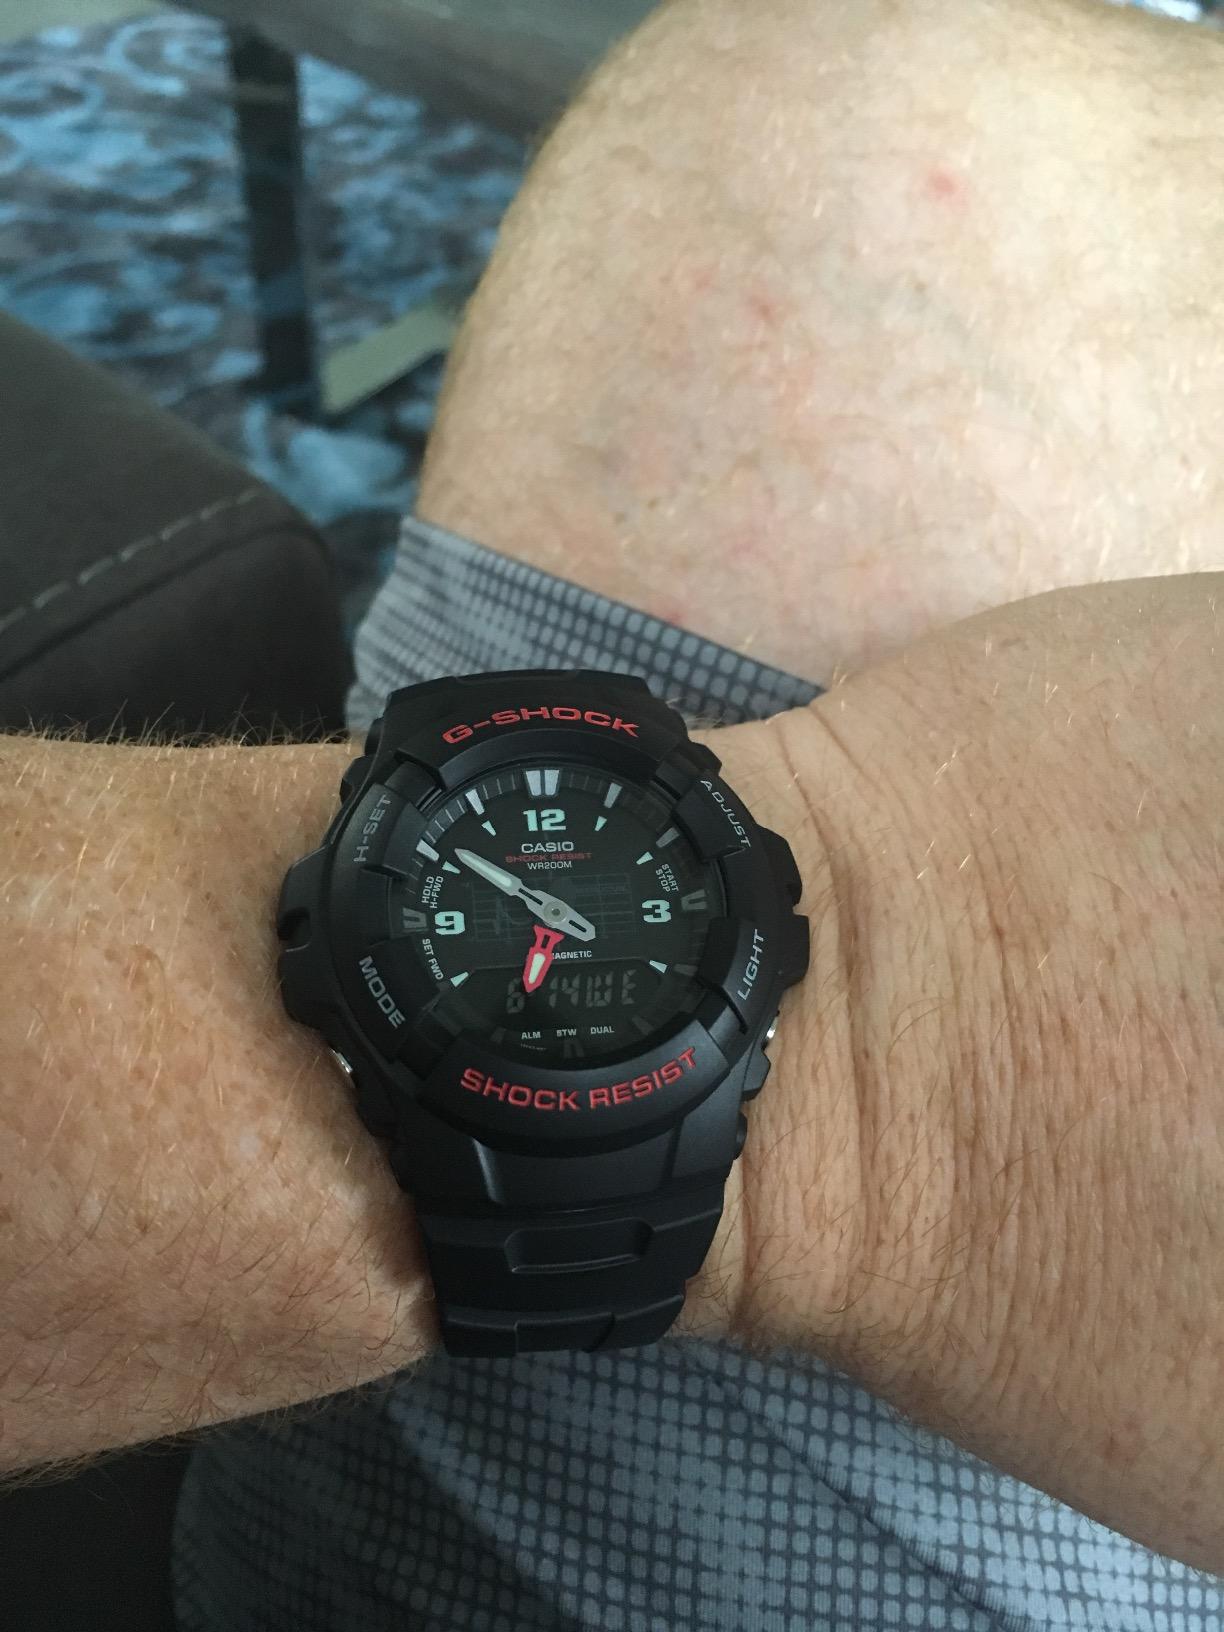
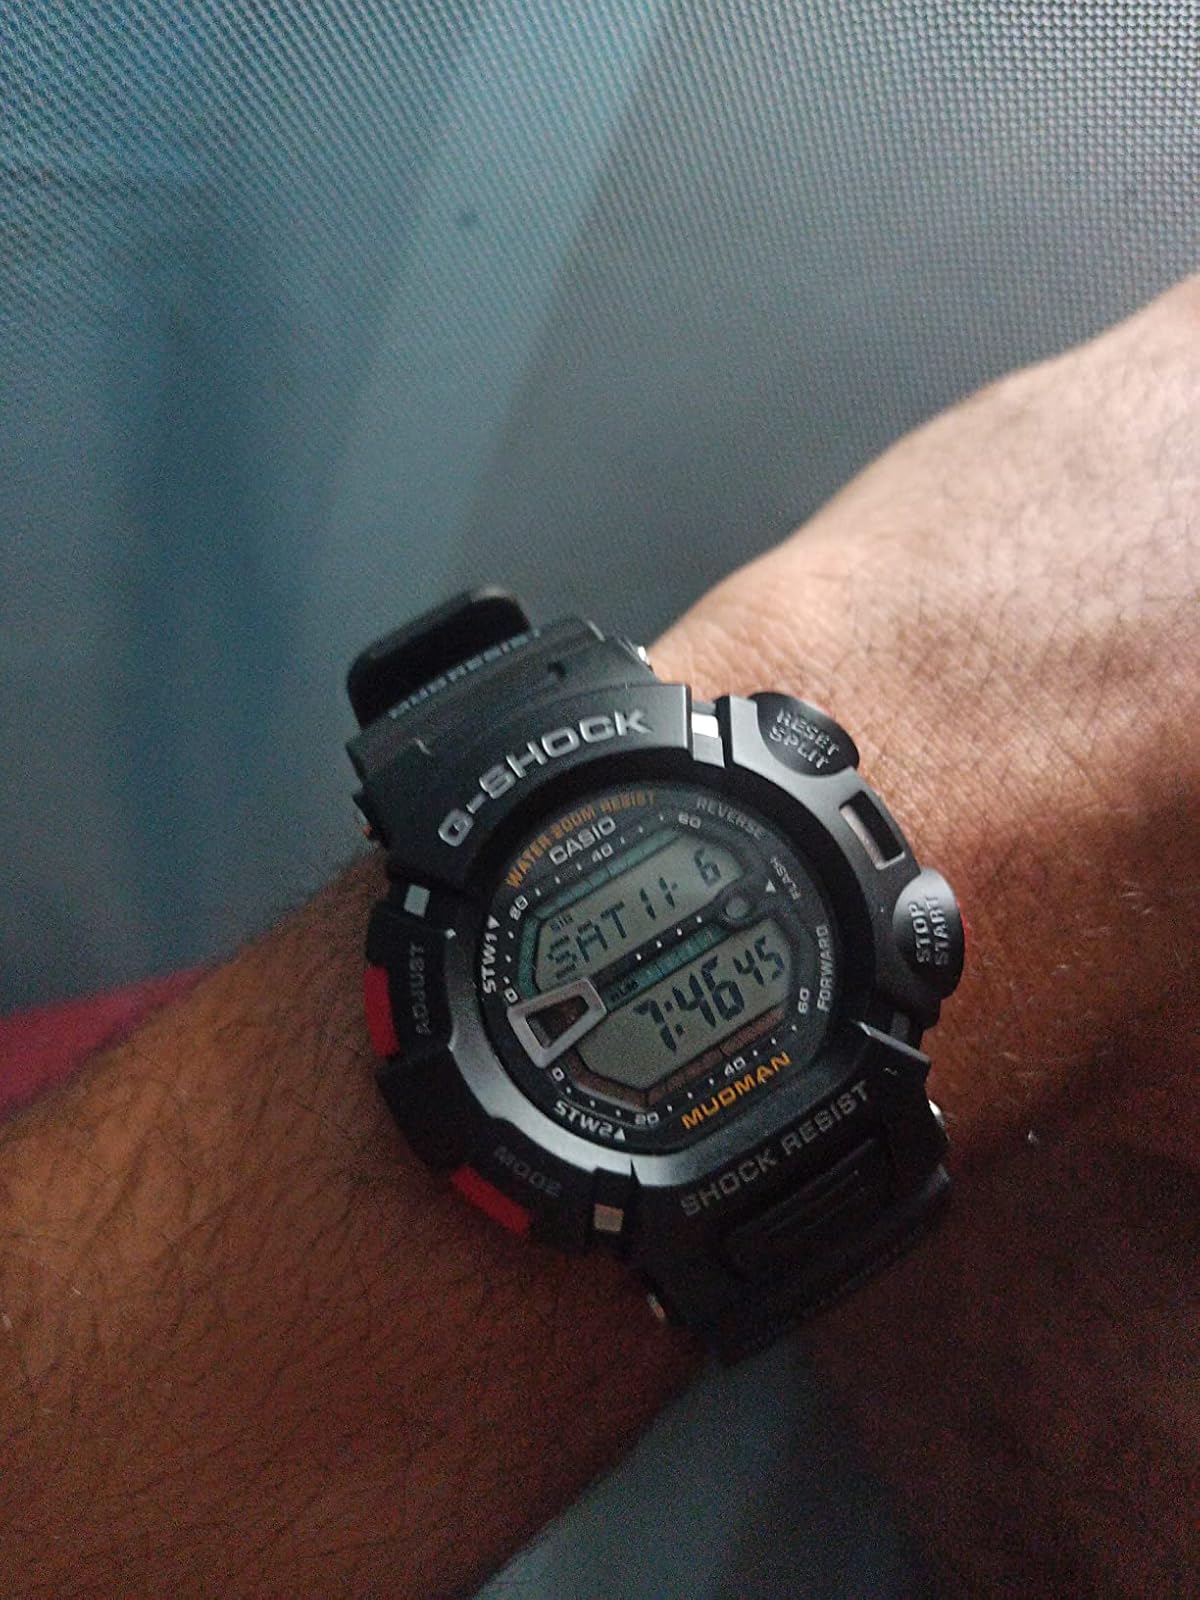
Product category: accessories_watch
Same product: no